Great Lakes Seaway Trail

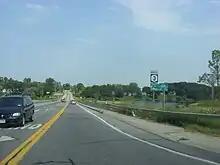
Crossing over the Salmon River on NY 3 and the Seaway Trail

Just before the hamlet of New Haven, the Seaway Trail veers northeast onto NY 104B at its western terminus. Route 104B approaches the lake shore again as it heads toward the hamlet of Texas. The route ends at NY 3 east of Texas. The Seaway Trail follows Route 3 northeast, then north, crossing the Salmon River at Port Ontario. Route 3 continues north across the county line.